Archibald Hamilton Rowan

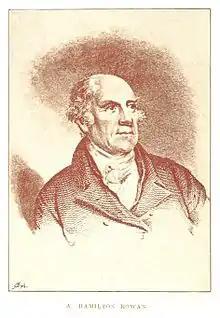
Archibald Hamilton Rowan

Archibald Hamilton Rowan (1 May 1751 – 1 November 1834), christened Archibald Hamilton (sometimes referred to as Archibald Rowan Hamilton), was a founding member of the Dublin Society of United Irishmen, a political exile in France and the United States and, following his return to Ireland in 1806, a celebrated champion of democratic reform.